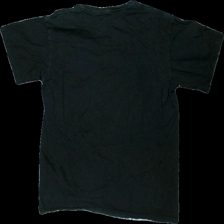
View: back
Type: T-shirt
Category: Men
Brand: Missing
Colors: Black
Material: ?
Cut: Regular
Season: All
Holes: Major
Damage: hål
Damage location: bottom center
Price range: <50
Recommended usage: Export
Description: svart t-shirt med hål fram, luddig